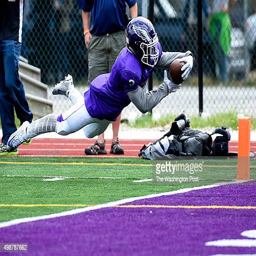
person dives for the end zone to score a second half touchdown against coeducation school